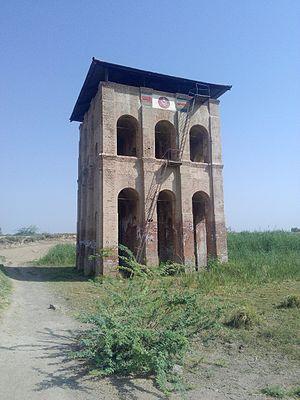
Le district de Tank est une subdivision administrative de la province Khyber Pakhtunkhwa au Pakistan. Constitué autour de sa capitale Tank, le district est entouré par le Waziristan du Sud à l'ouest et au nord, le district de Lakki Marwat à l'est et enfin le district de Dera Ismail Khan au sud.